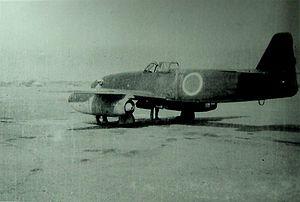
Le Nakajima Kikka est le premier avion à réaction japonais.